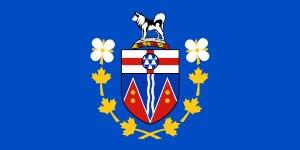
Le Yukon est un territoire fédéral du Nord du Canada, bordé à l'est par les Territoires du Nord-Ouest, au sud par la Colombie-Britannique et à l'ouest par l'État américain de l'Alaska. Tirant son nom du fleuve Yukon, c'est le plus petit des trois territoires canadiens, avec une superficie de 482 443 km² ; il possède une ouverture sur l'océan Arctique au nord. On appelle ses habitants les Yukonnais et sa capitale est Whitehorse.